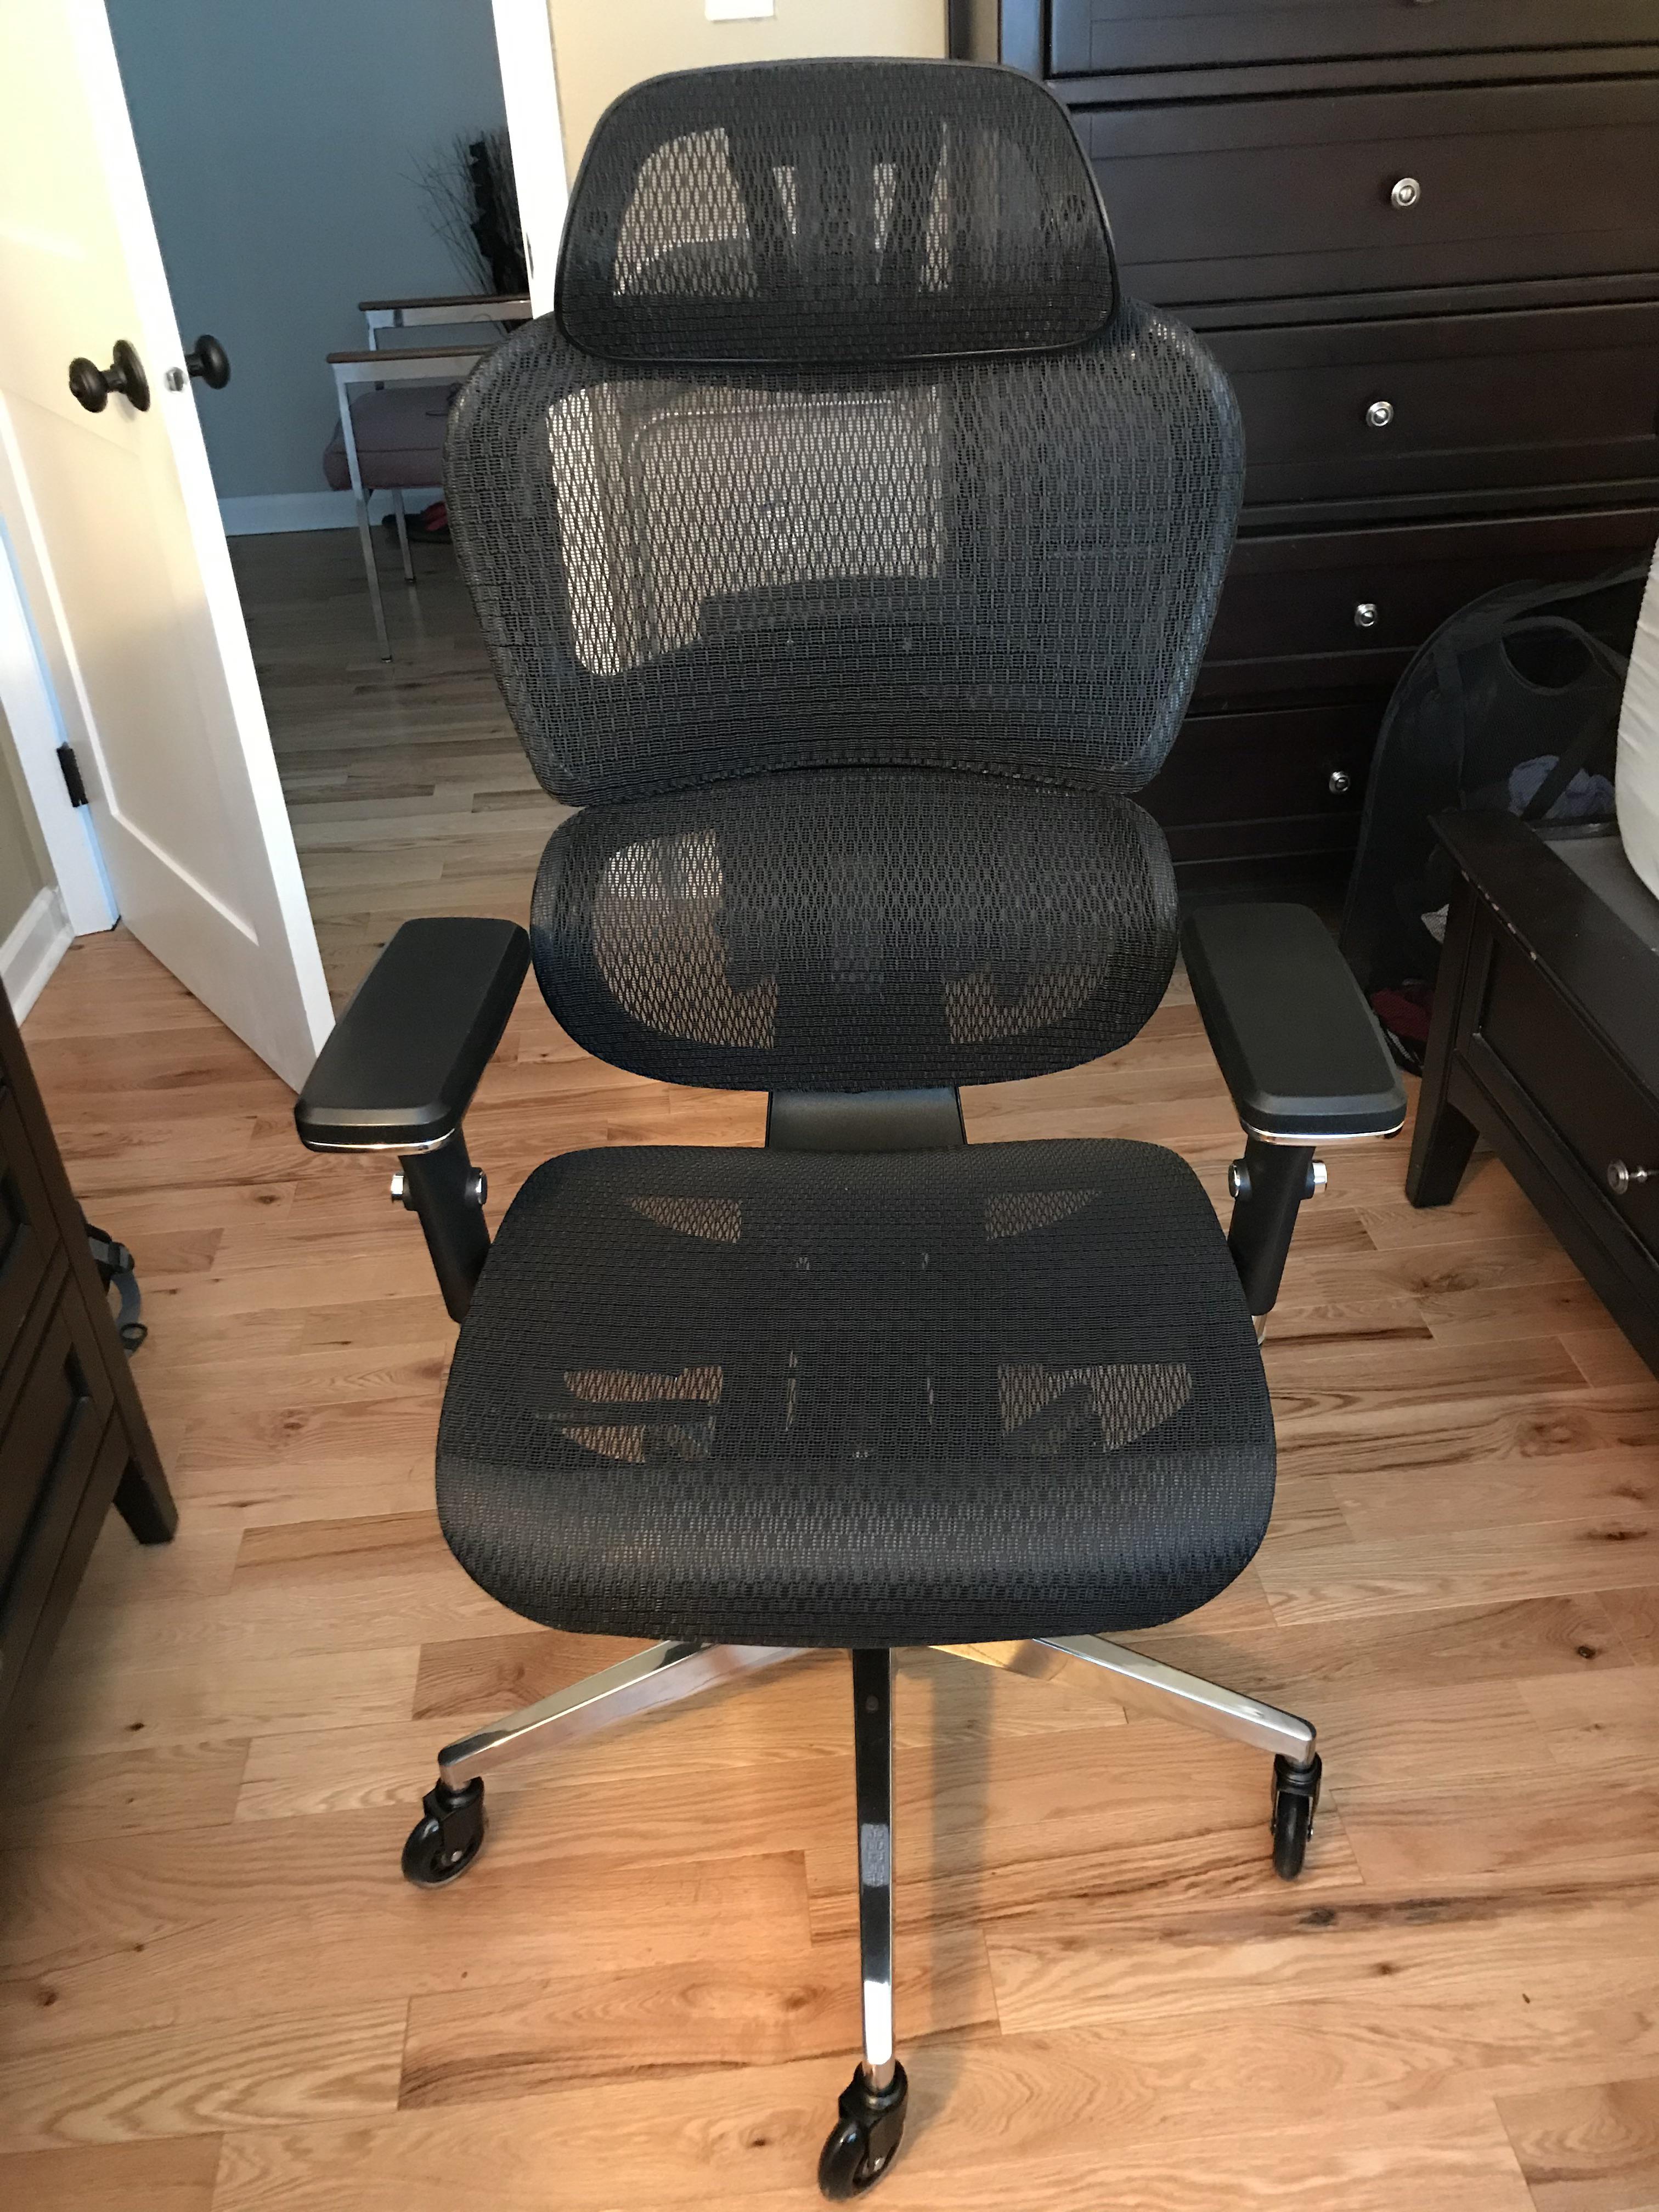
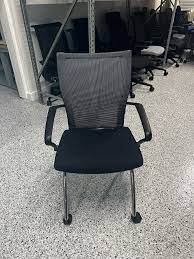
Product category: items_chair
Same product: no